Alameda de los Descalzos

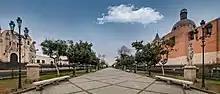
The "alameda" in 2022.

The Alameda de los Descalzos is an alameda located in Rímac District, Lima, Peru. One of the best-known places in the district, around it stand—among other buildings—the churches of Santa Liberata, El Patrocinio and Nuestra Señora de los Ángeles. Nearby is also the place where Micaela Villegas's Mill House was located. It measures about 450 m.